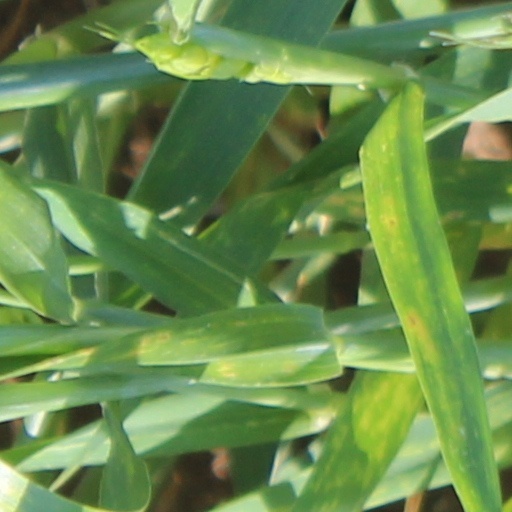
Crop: wheat